Cenotaph

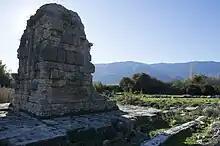
The Limyra cenotaph for Gaius Caesar, Turkey

Cenotaphs were common in the ancient world. Many were built in Ancient Egypt, Ancient Greece and across Northern Europe (in the shape of Neolithic barrows).